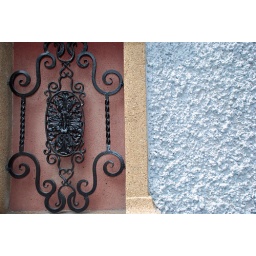
I want to chisel this away from the wall and hang it in our bedroom back home.